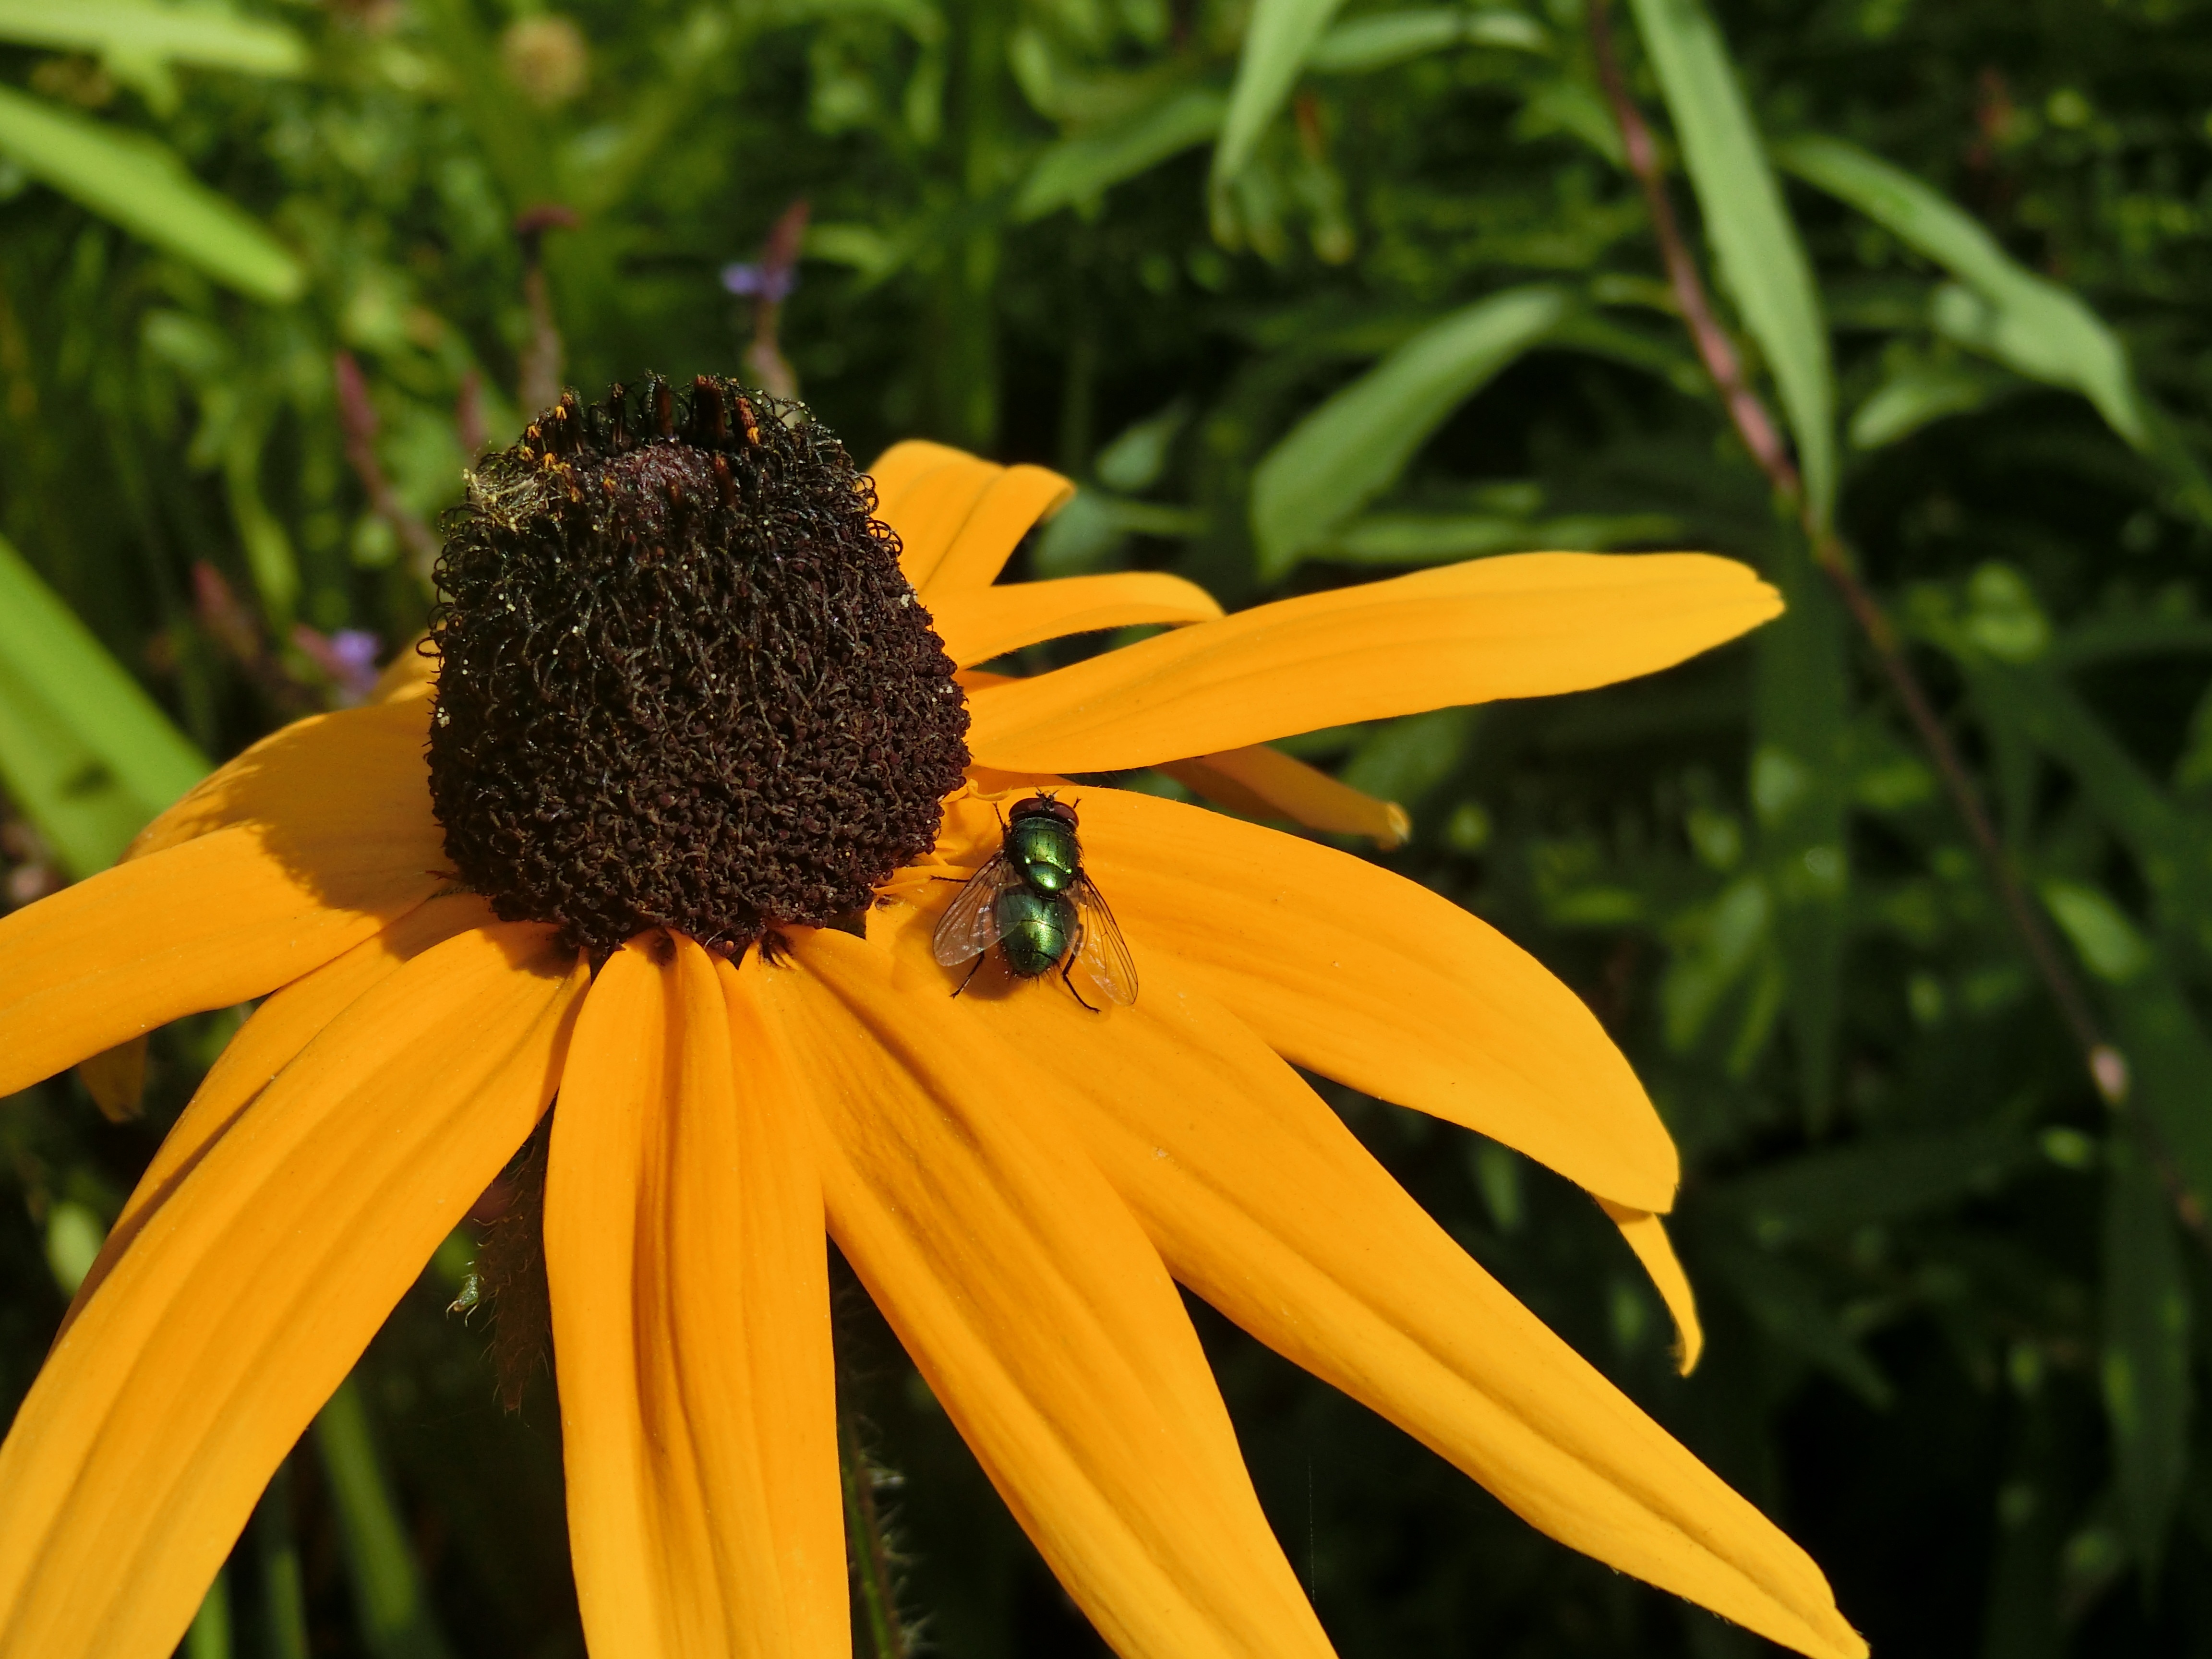
nature, plant, flower, petal, green, insect, botany, yellow, garden, flora, fauna, sunflower, wildflower, flowers, close up, sun hat, bee, border, nectar, macro photography, flowering plant, daisy family, echinacea paradoxa, land plant, lucilia sericata